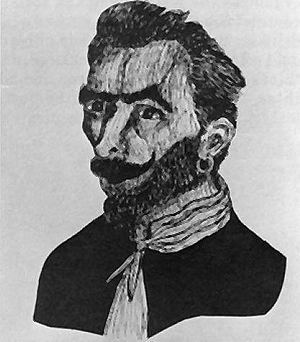
José Gaspar, surnommé Gasparilla, né vers 1756 et mort en 1821, est supposé pirate espagnol.